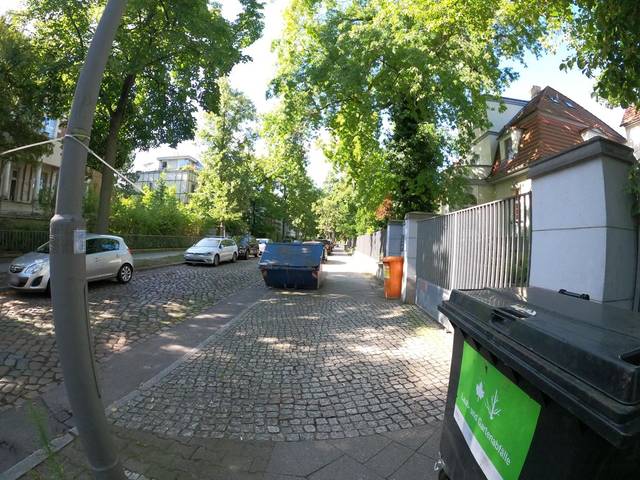
Region: Germany
Coordinates: 52.448, 13.352